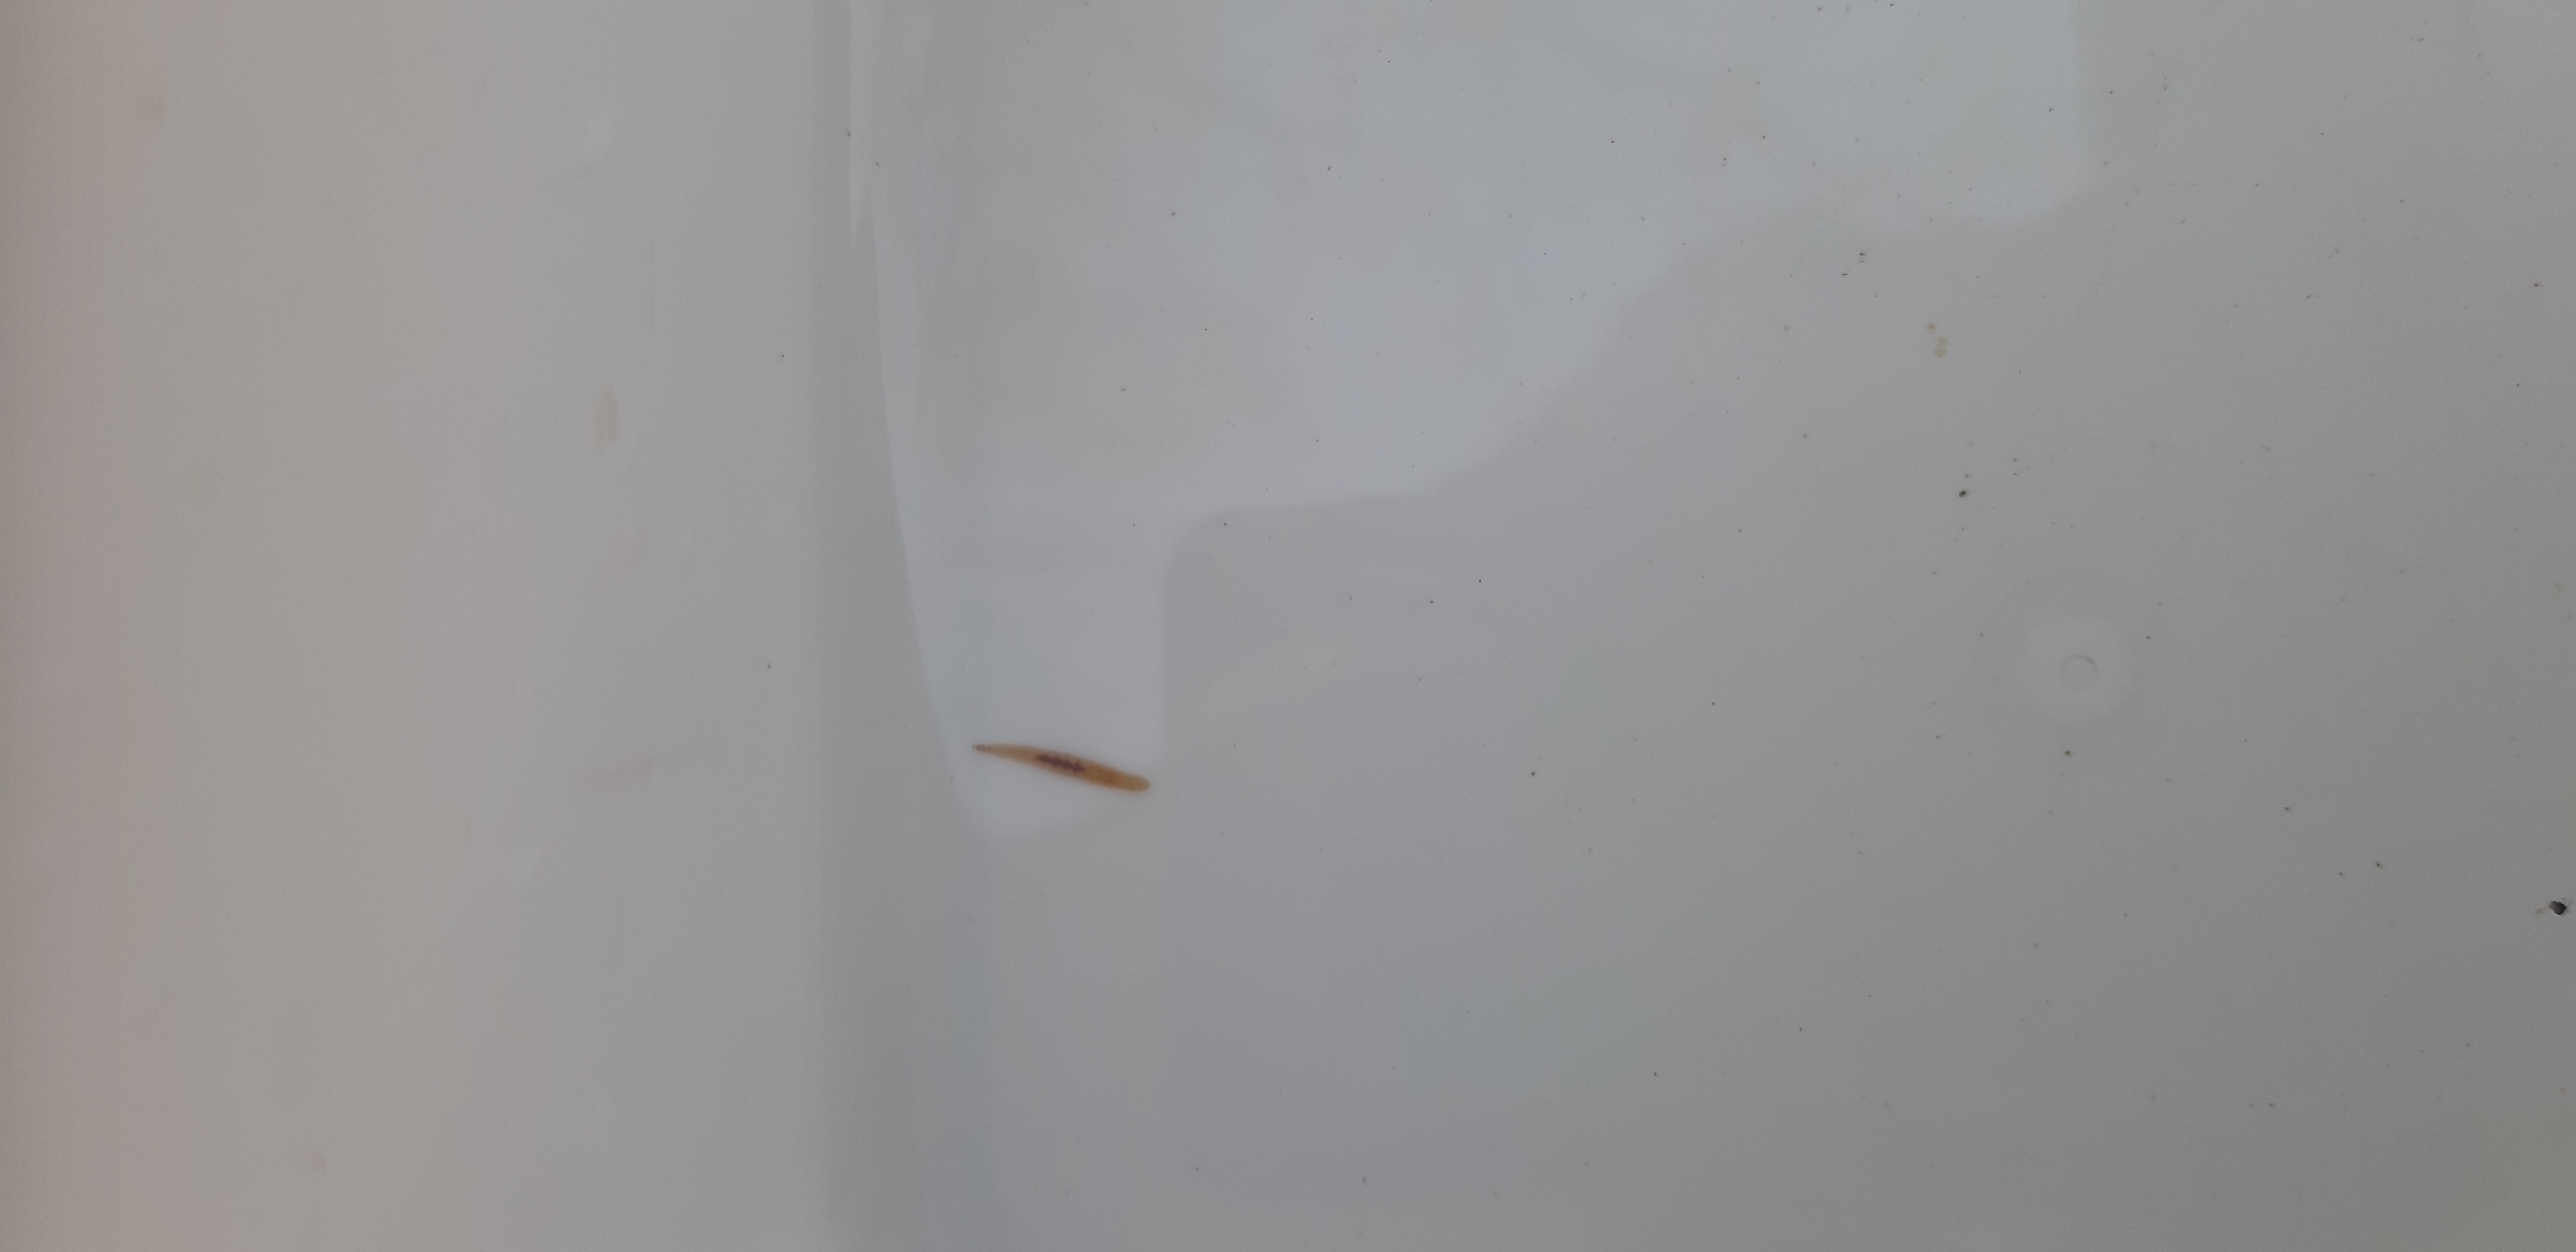
Macroinvertebrate group: leeches